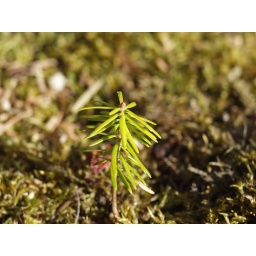
A pine tree in the making